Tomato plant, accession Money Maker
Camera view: horizontal (90 deg, fisheye); turntable rotation: 60 degrees
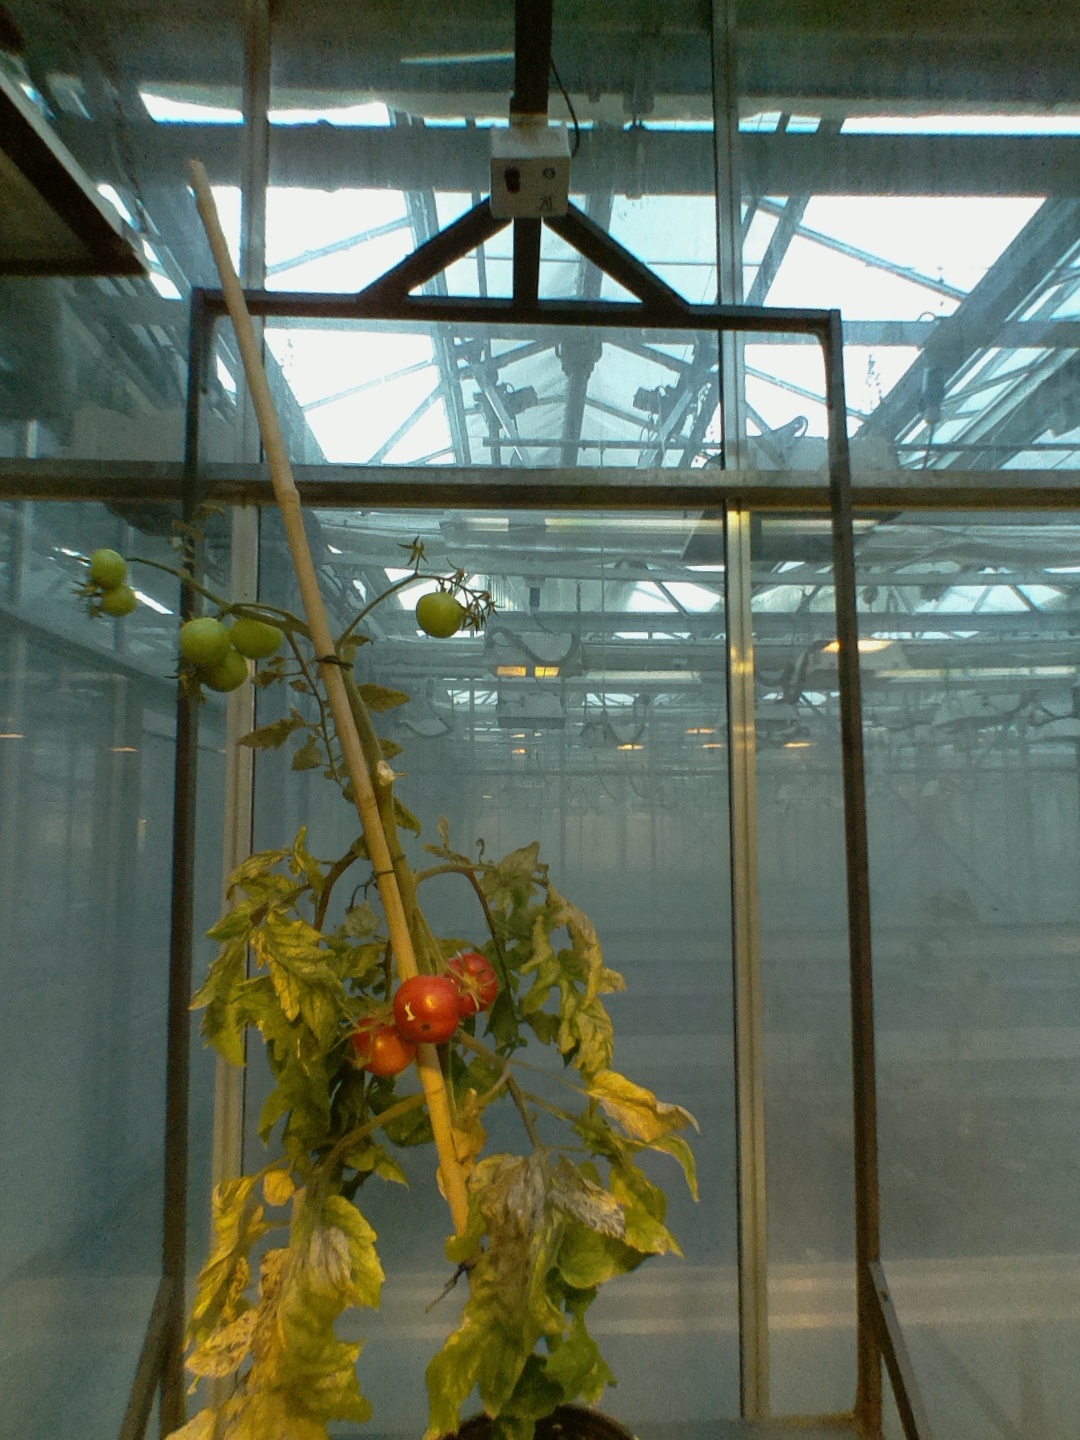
BBCH growth stage 83: 30%-40% of fruits show typical fully ripe color